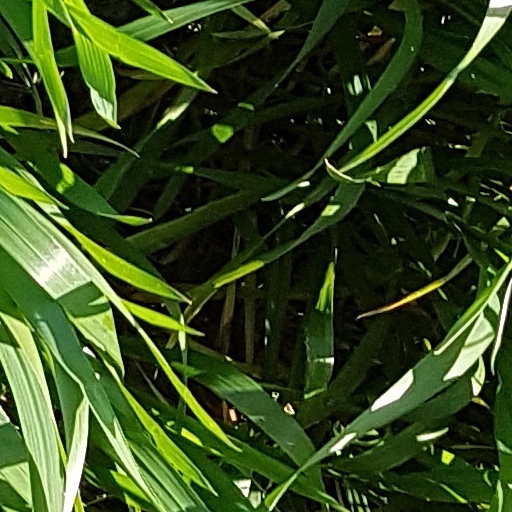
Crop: wheat